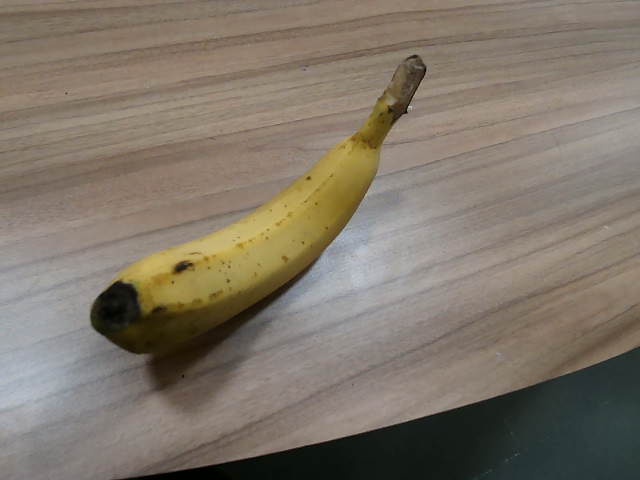
Label: Ripe_Banana